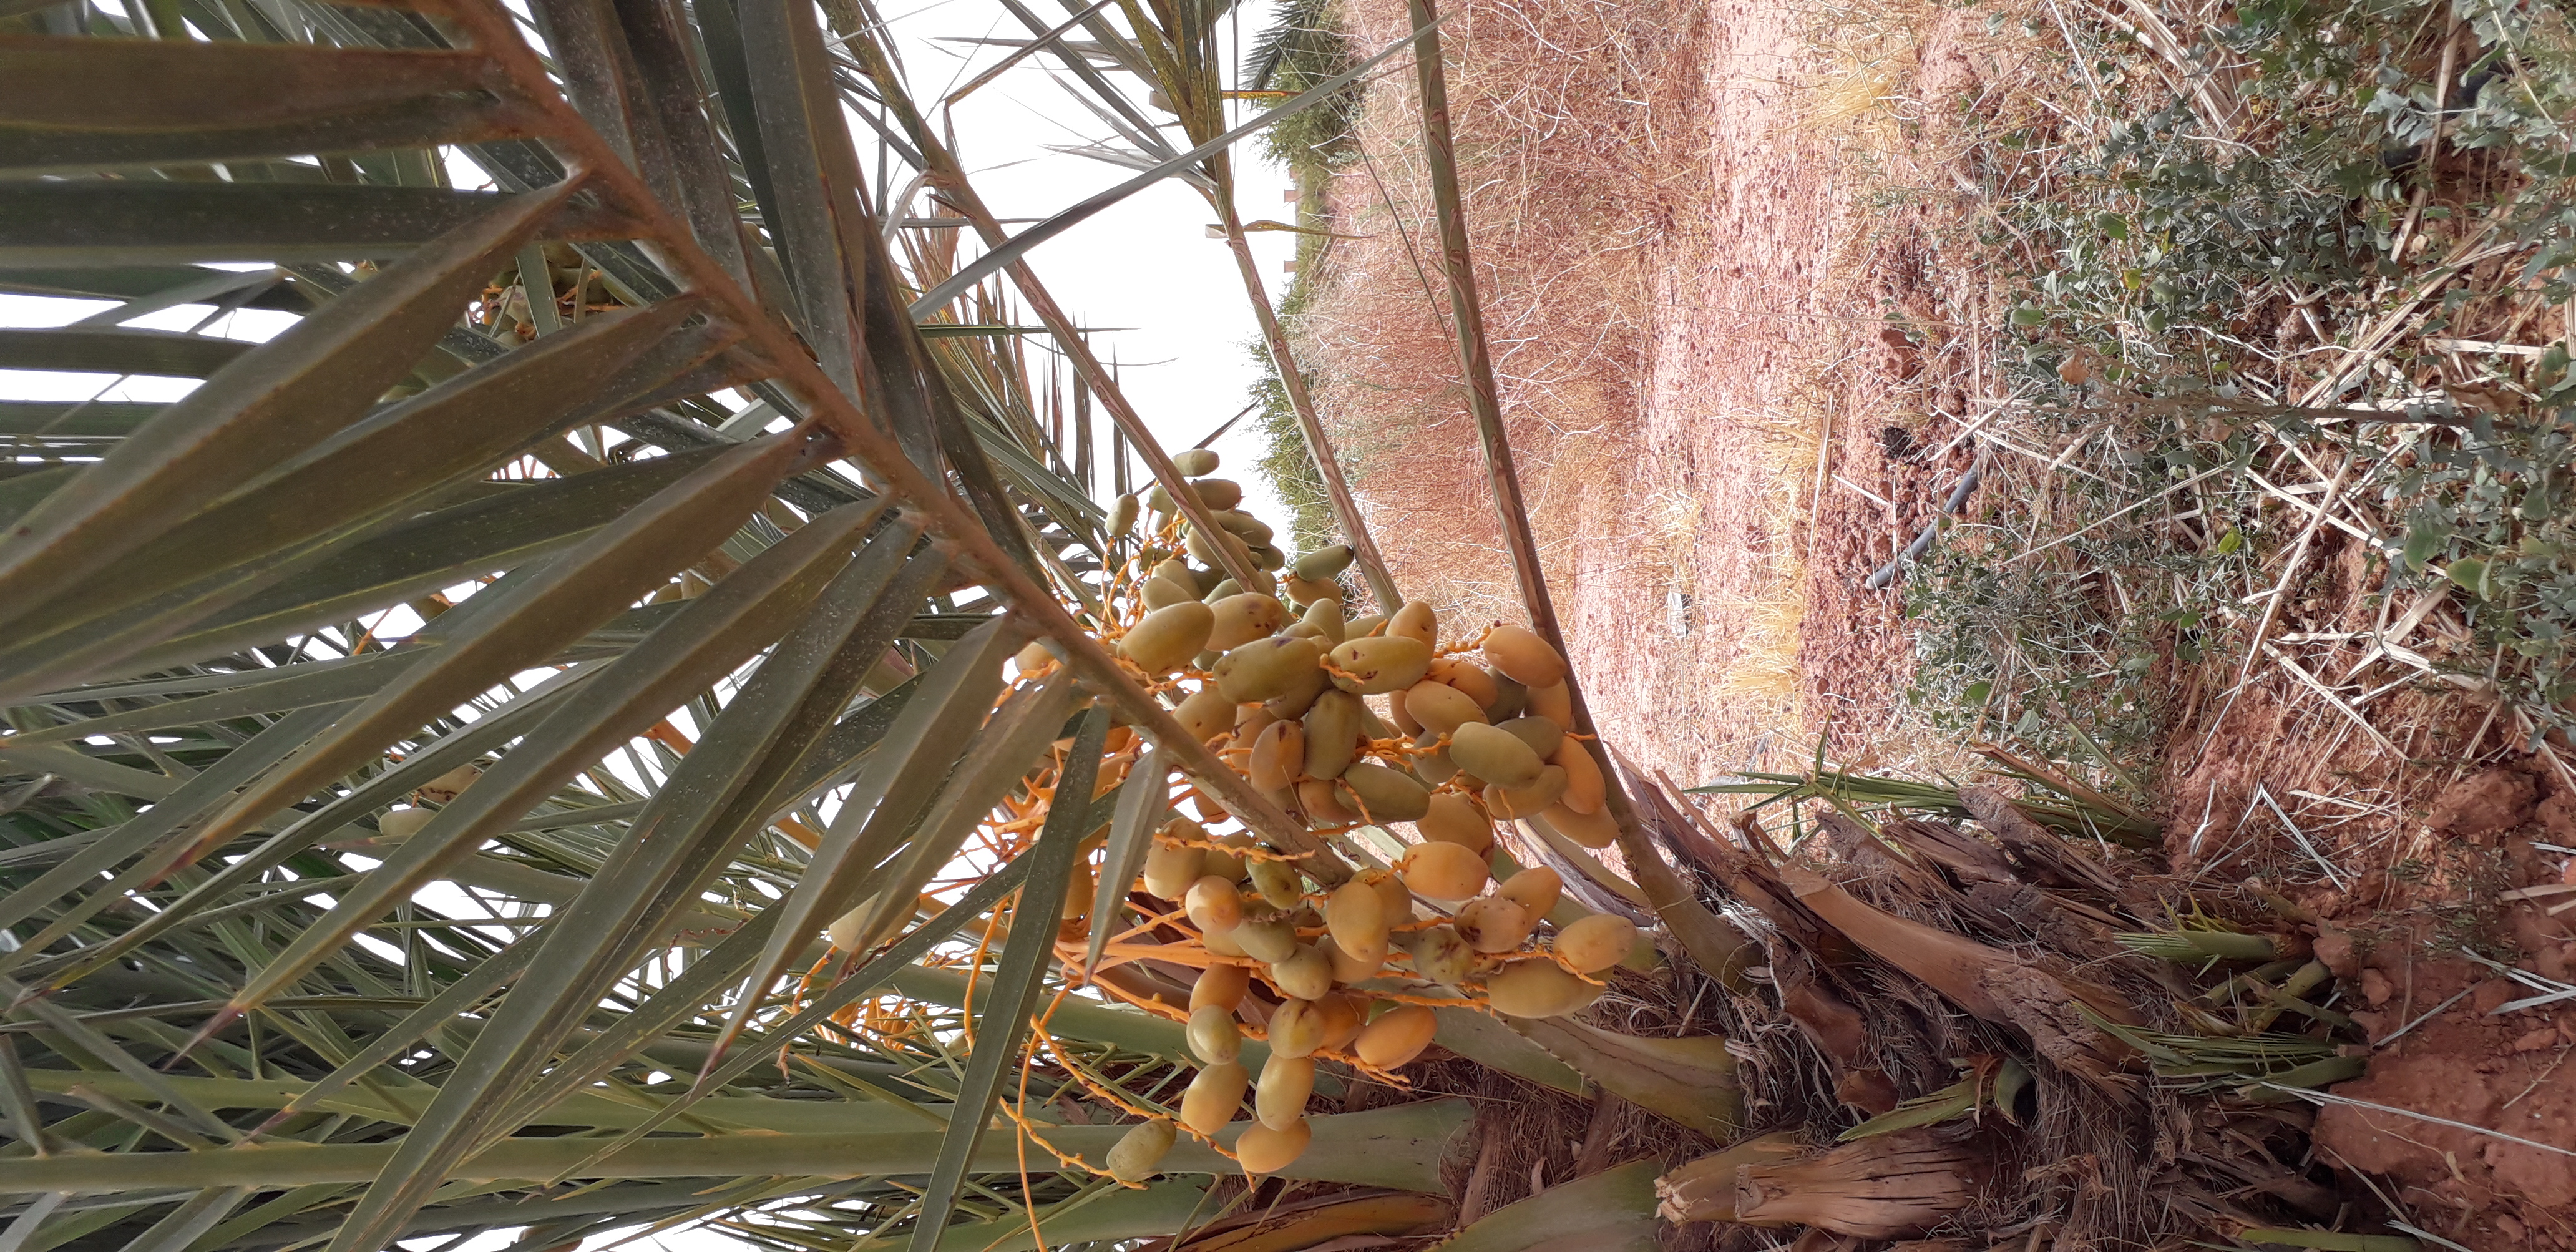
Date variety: Boumajhoul